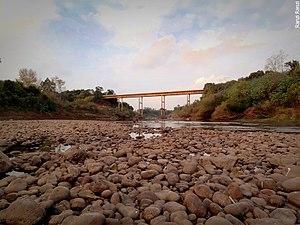
Le rio Forqueta est un cours d'eau brésilien de l'État du Rio Grande do Sul.